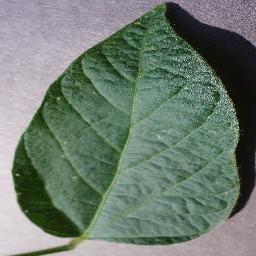
Label: Soybean___healthy